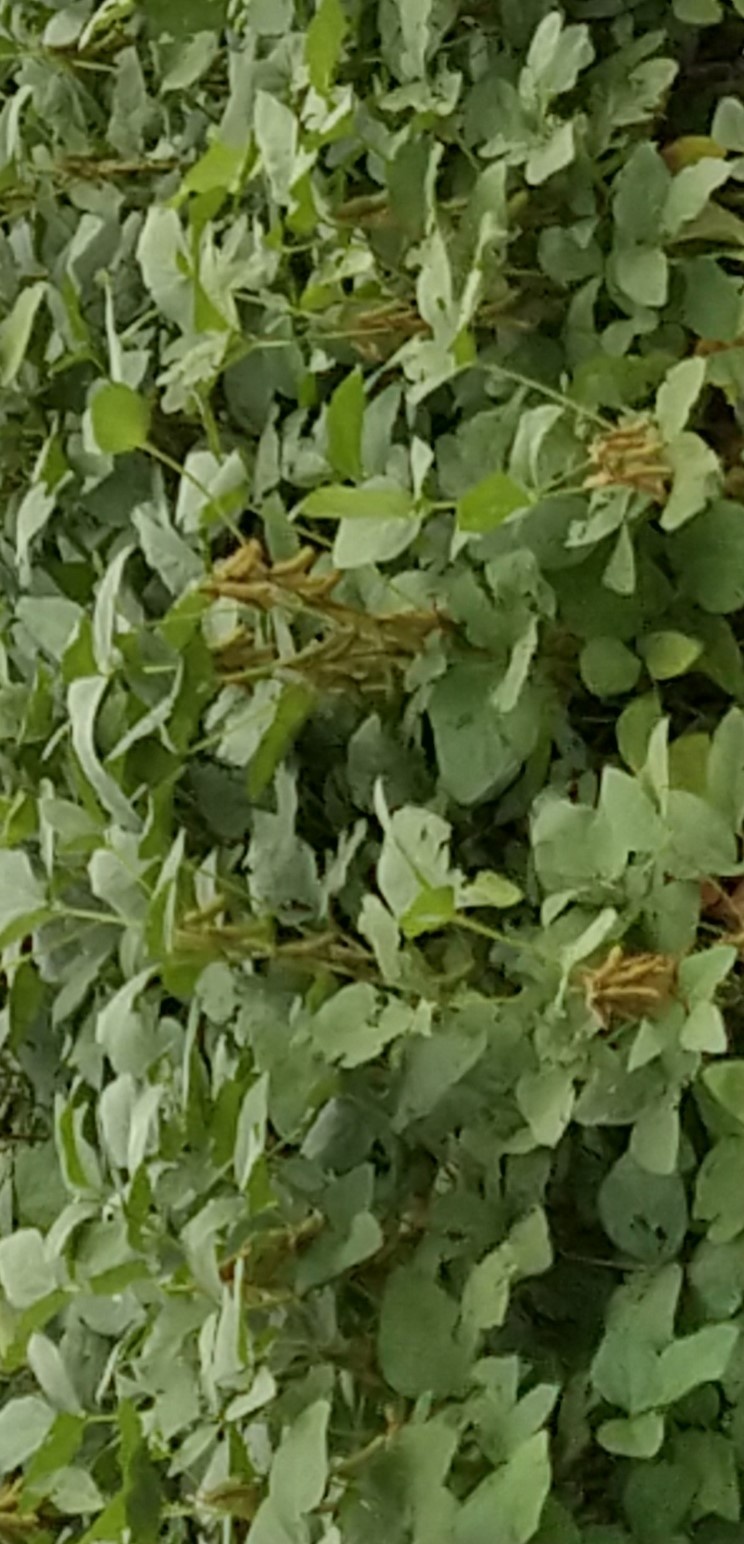
Label: Disease